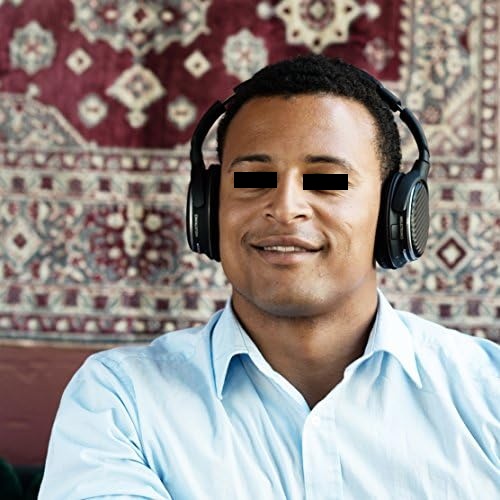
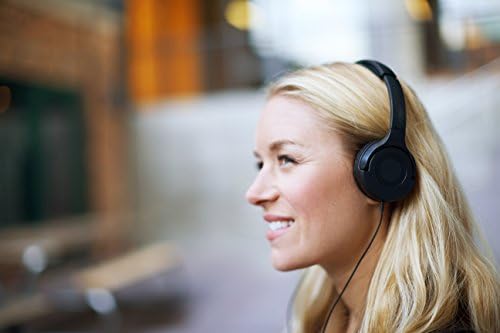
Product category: headphones
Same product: no